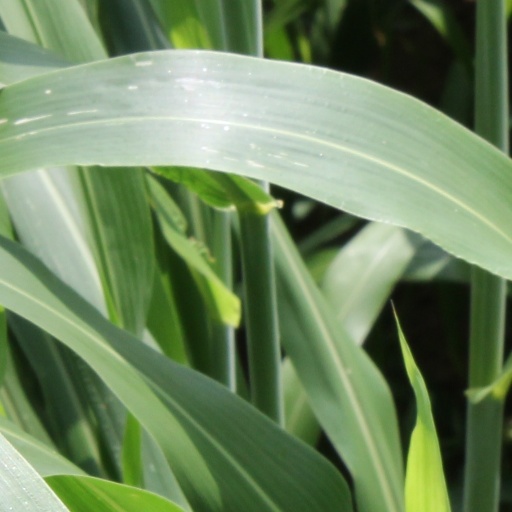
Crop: sorghum